Time in Finland

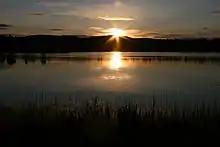
Midnight sun in Inari, northern Finland

Most of Finland lies within the geographical UTC+02:00 offset. The southwestern coast of Finland, including the city of Turku, the northwestern most part of Finland, including the villages Kilpisjärvi and Kaaresuvanto, and Åland are all located west of 22°30' East, and fall under the geographical offset of . Finland's standard meridian is located at the 30th meridian east. Northernmost Finland is within the Arctic Circle and has a polar night lasting 51 days and a polar day lasting 73 days. Because of Finland's high latitude, in summer there is no local utility to daylight saving time. All localities north of Sodankylä (67°25'N) experience polar night. The southernmost localities of Finland experience less than six hours of daylight in winter and an average of 20 hours of daylight in summer. At Muotkavaara, a tripoint border between Finland, Norway and Russia, three time zones meet during Finland's winter time: Central European Time (UTC+01:00) in Norway, Eastern European Time (UTC+02:00) in Finland, and Moscow Time in Russia.